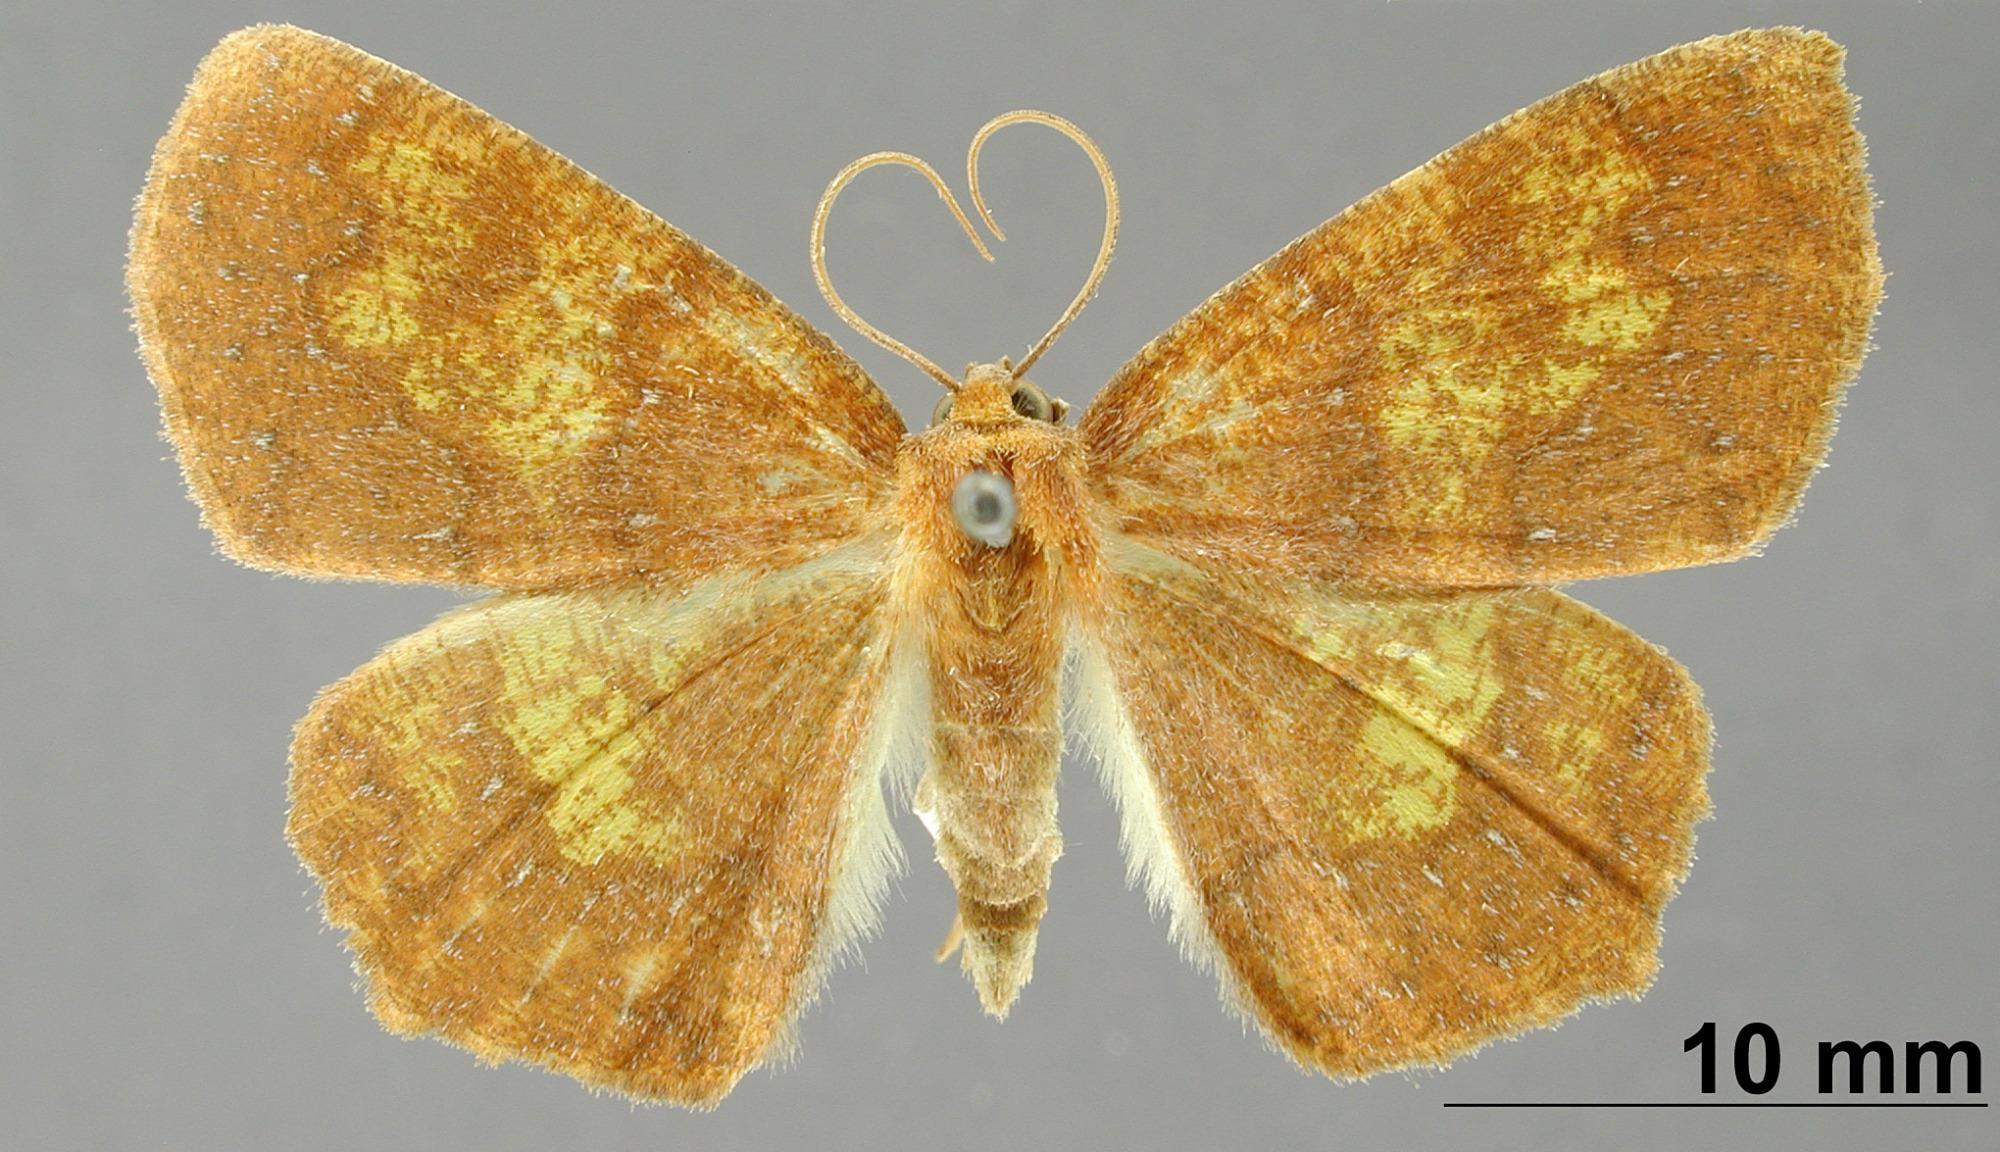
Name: Pseudapicia merana
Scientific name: Pseudapicia merana Schaus, 1911
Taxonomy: Animalia, Arthropoda, Insecta, Lepidoptera, Geometridae, Ennominae
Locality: Juan Vinas, Costa Rica, Costa Rica